Denial (Sugababes song)

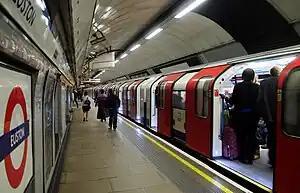
V V Brown composed the song while on London Underground's Victoria line.

English singer and songwriter V V Brown wrote "Denial" while she was on London Underground's Victoria line. Brown told "Metro" that songs she writes for enjoyment come spontaneously to her. She composed "Denial" specifically for the Sugababes, and attempted to "get into their mindsets" in the process. The song was submitted to the group and received by their management; the band enjoyed the song and subsequently recorded it for their fifth studio album "Change". Brown described its transferral to the band as "validation that I'd truly found who I am in both territories as a song writer, as a producer, as a writer and as an artist".